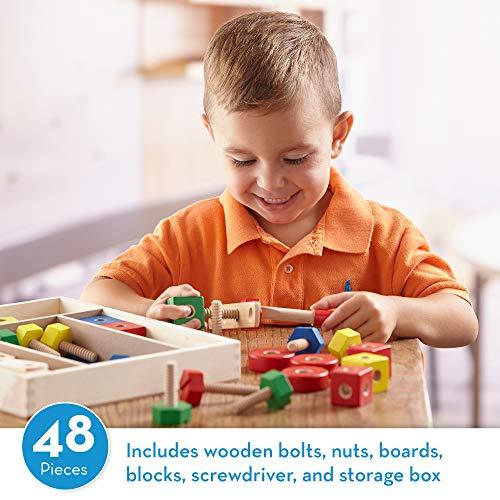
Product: Melissa & Doug Wooden Construction Building Set in a Box (Developmental Toy, 48 Pieces, Great Gift for Girls and Boys - Best for 4, 5 and 6 Year Olds)
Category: Toys & Games | Building Toys | Building Sets
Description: CONSTRUCTION BUILDING SET: The Melissa and Doug Wooden Construction Building Set in a Box comes with 48 wooden pieces including nuts, bolts, drilled bars to connect, and a child-size screwdriver to help budding builders get the job done.
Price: $16.99
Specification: ProductDimensions:12x10x2inches|ItemWeight:2pounds|ShippingWeight:2pounds(Viewshippingratesandpolicies)|DomesticShipping:ItemcanbeshippedwithinU.S.|InternationalShipping:ThisitemcanbeshippedtoselectcountriesoutsideoftheU.S.LearnMore|ASIN:B00D3IMEUA|Itemmodelnumber:5151|Manufacturerrecommendedage:4-6years